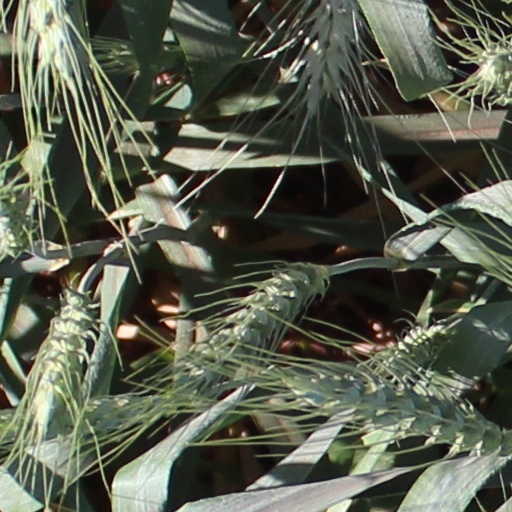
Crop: wheat